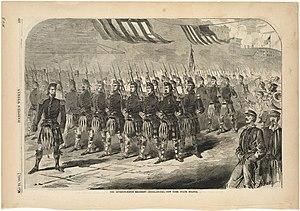
Le 79th New York Regiment ou 79th New York Volunteer Infantry a été créé initialement comme un régiment de la milice en 1859, composé principalement d'immigrants écossais.